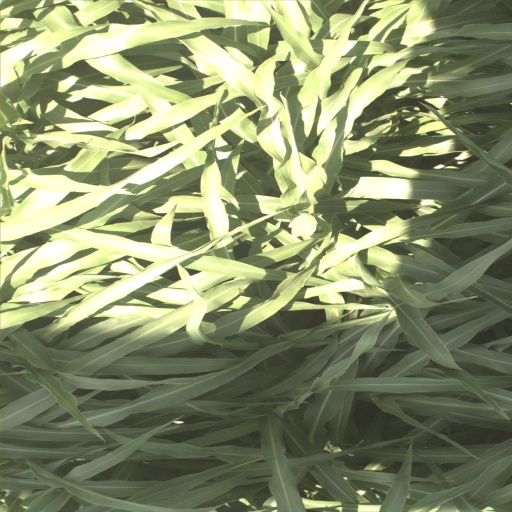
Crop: sorghum